Horia Hulubei

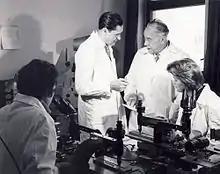
Hulubei in his lab

Between 1927 and 1938, he worked alternately in Paris and at the University of Iași, where he established the first laboratory of the structure of matter in Romania. With the help of his advanced X-ray spectroscopy equipment he observed several previously unidentified X-ray spectral lines, and subsequently came to the decision that such lines are associated with new elements. In 1936, Hulubei together with Yvette Cauchois claimed to have discovered element 85 via X-ray analysis, conducting further research and publishing on follow-up studies in 1939. With Cauchois and Sonia Cotelle, he established the presence of polonium and neptunium. Hulubei also claimed and published the discovery of a new element, "moldavium", in 1936, the discovery of "sequanium" in 1939, and that of "dor" in 1945. Later, however, it was shown that the reported X-ray lines did not belong to new elements. Hulubei's samples for "dor" did contain the real element 85 (astatine), but his means to detect it were too weak, by current standards, to enable correct identification; moreover, he could not perform chemical tests on the element.